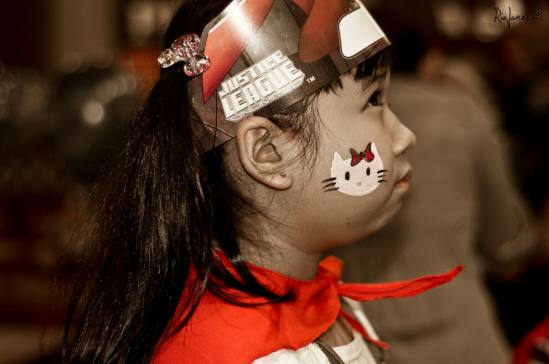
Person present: Yes